Timeline of Rob Ford crack video scandal

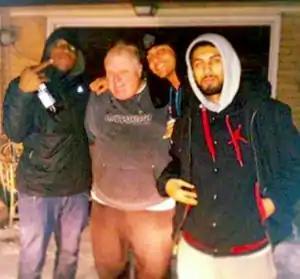
Photograph given to Gawker and the "Toronto Star" provided as a "bonafide" for the video release in exchange for payment.From left to right: Anthony Smith, Rob Ford, Monir Kassim and Muhammad Khattak.

In May 2013, the American website Gawker and the "Toronto Star" reported that they had viewed a cellphone video that showed then-Mayor of Toronto Rob Ford smoking crack cocaine and commenting on political issues. Gawker raised money to buy the video, but were unable to acquire it when the seller broke off contact. On October 31, 2013, the Toronto Police Service announced that they were in possession of the video, "and at least one other". The video was retrieved in the course of an investigation of drug gangs, entitled "Project Traveller". Ford's associate Alexander "Sandro" Lisi was charged with extortion for attempting to retrieve the video, in exchange for marijuana.